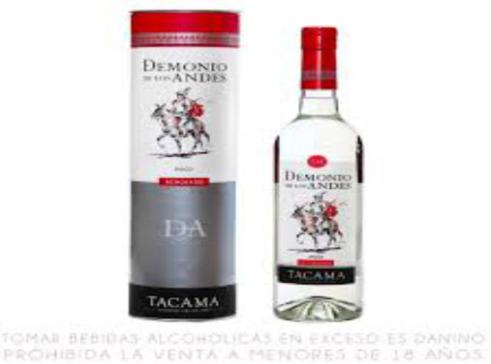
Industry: Food